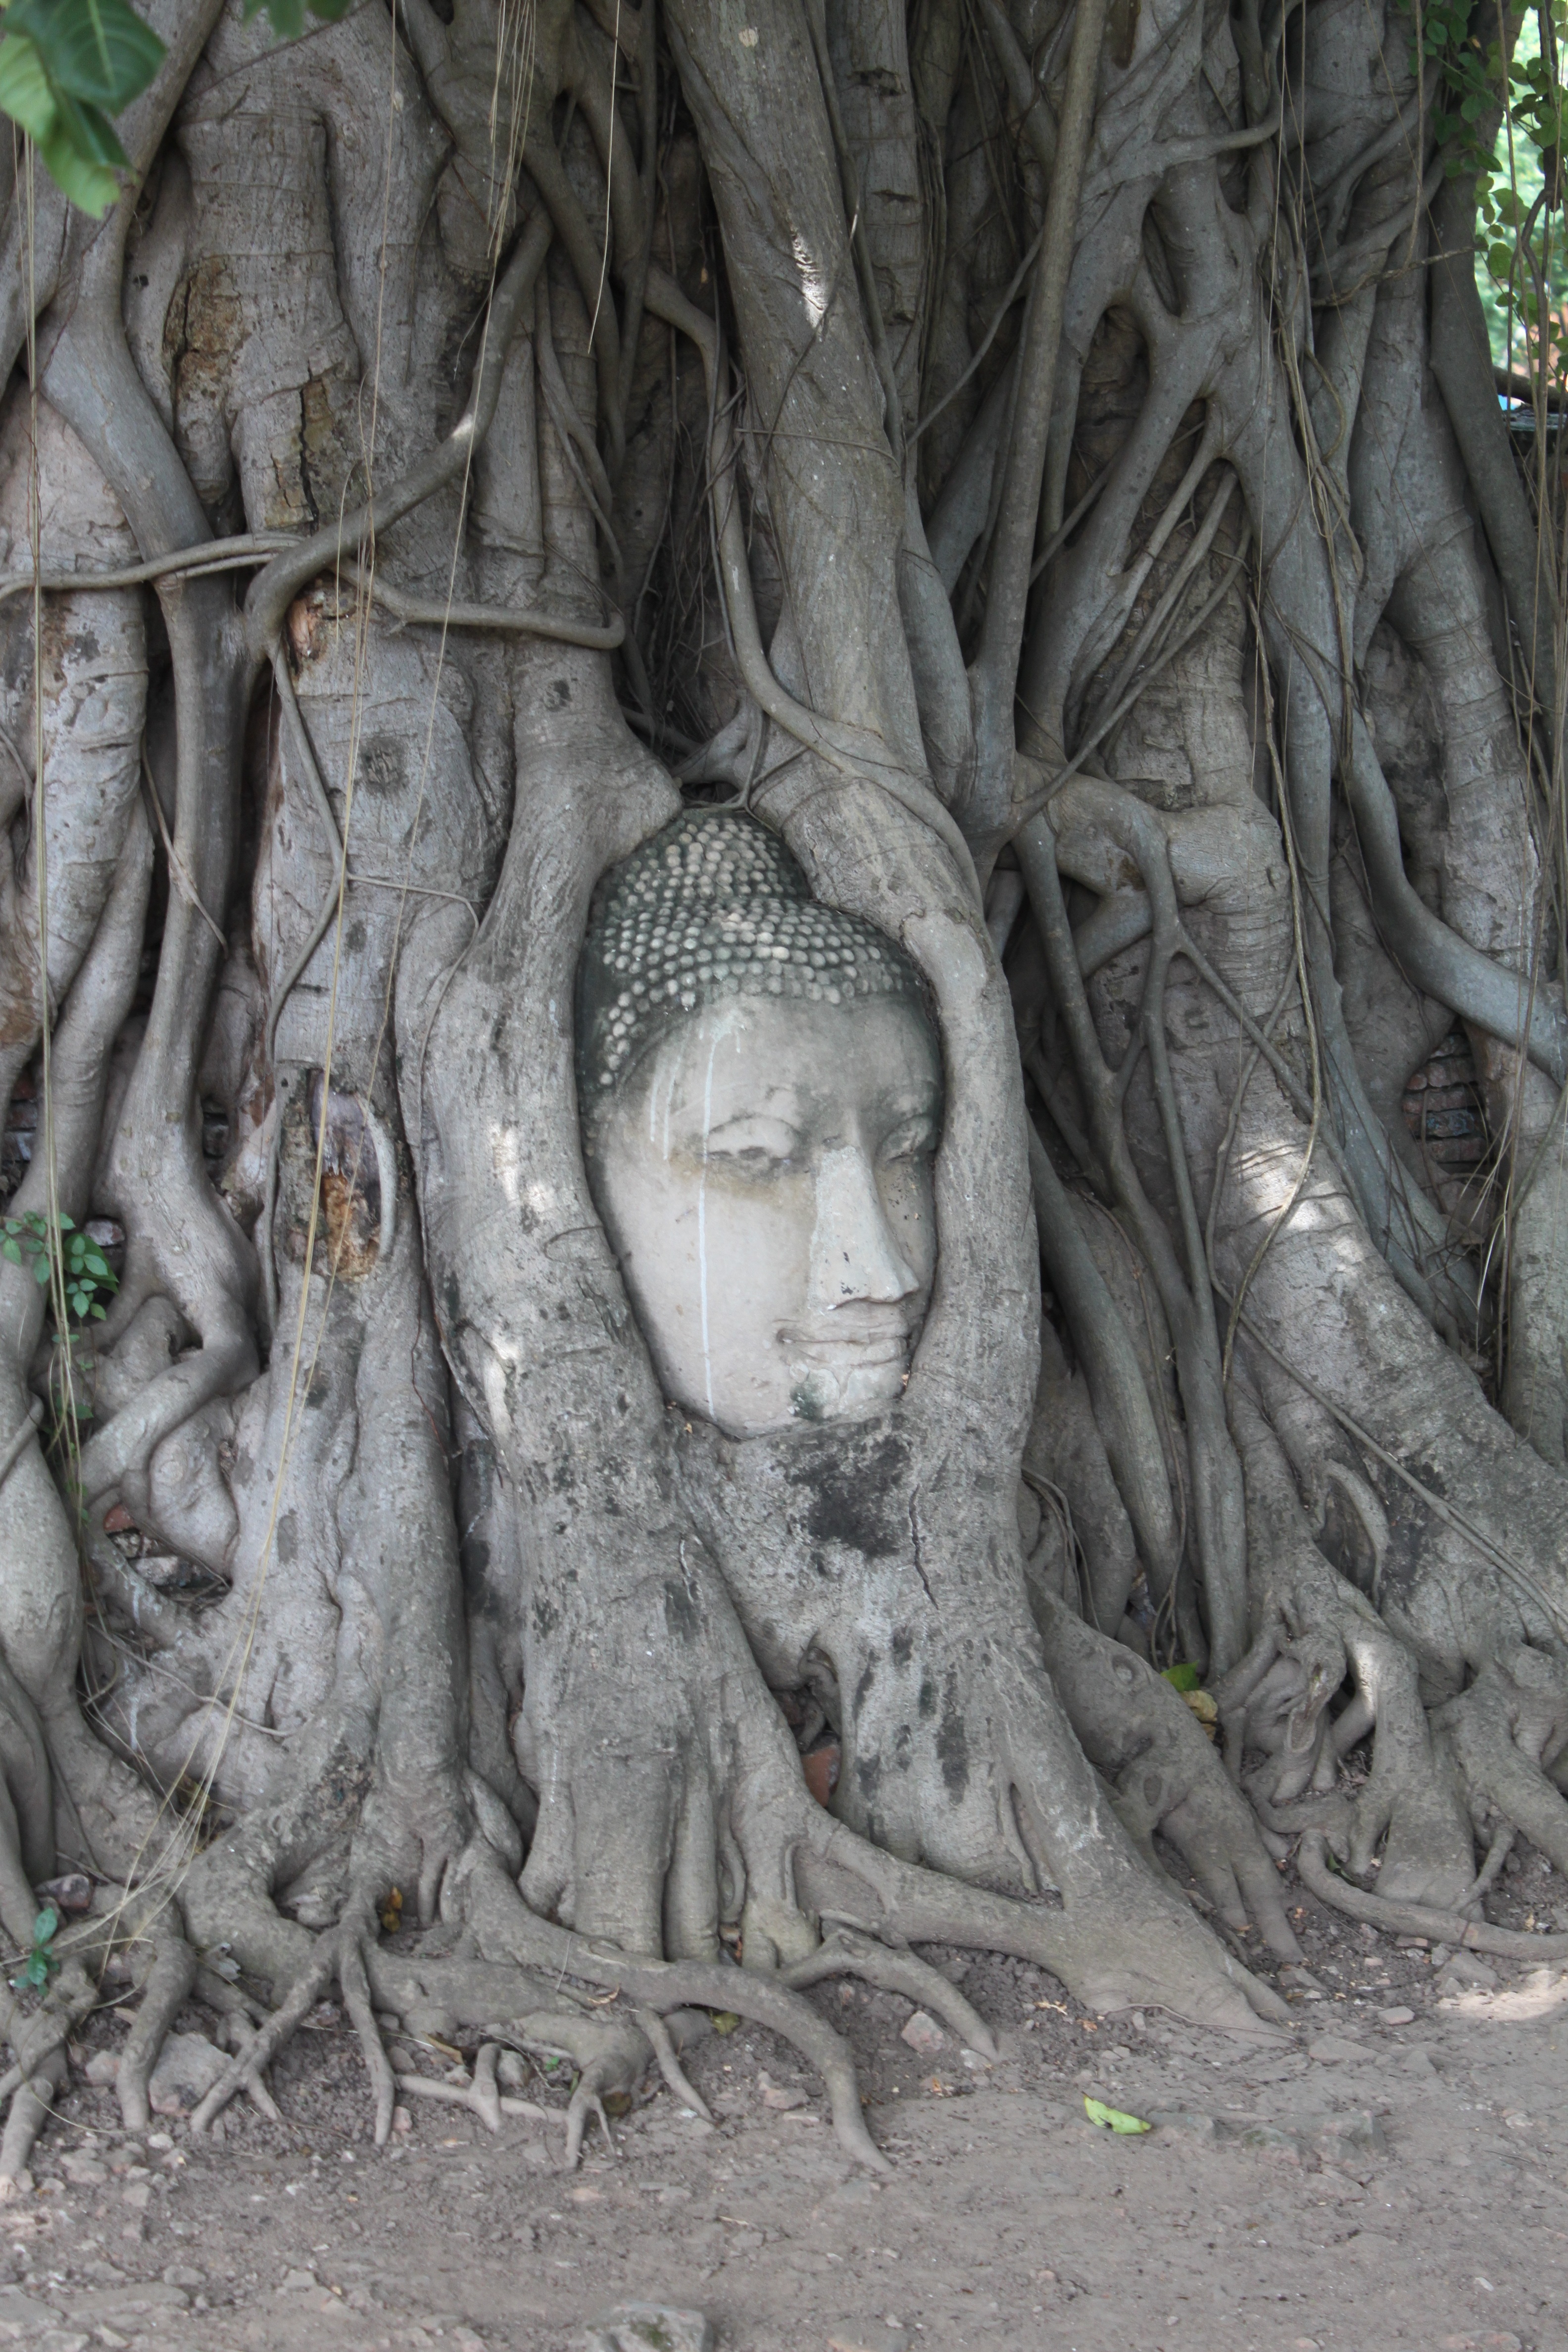
tree, branch, plant, wood, leaf, flower, trunk, statue, botany, thailand, root, sculpture, art, temple, buddha, carving, woodland, ancient history, woody plant